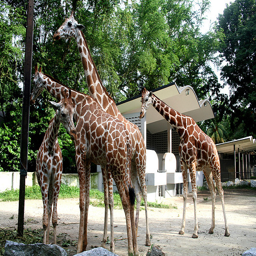
A group of giraffes standing near each other in a zoo.
Four giraffes standing together in an enclosure with buildings.
A group of giraffes that are standing in the dirt.
a bunch of giraffes are standing in a pin
A group of large giraffe standing together outside.